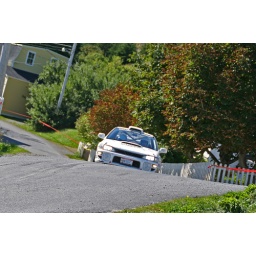
WRX heads through fence downed by safety car in Brigus.